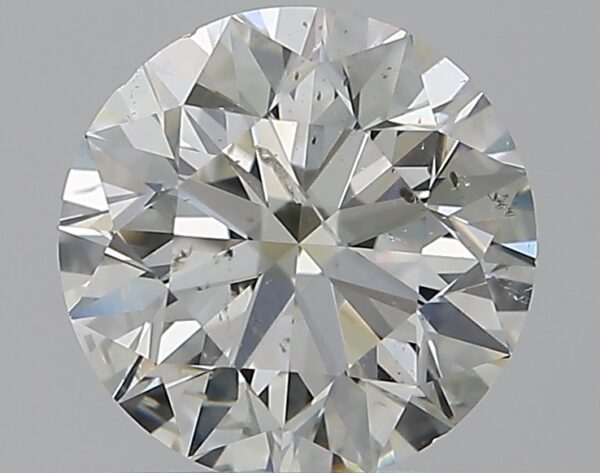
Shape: round
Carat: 1
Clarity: SI2
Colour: I
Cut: EX
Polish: EX
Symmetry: EX
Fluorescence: SL
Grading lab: IGI
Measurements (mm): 6.32 x 6.3 x 3.99